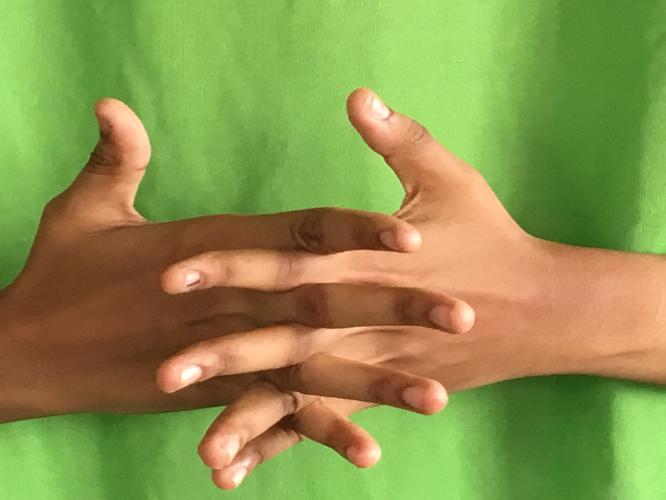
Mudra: Karkatta
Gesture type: double_hand